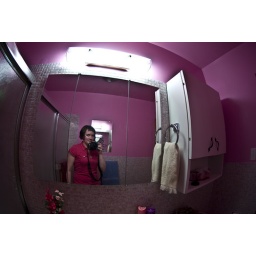
why yes, that is a hot pink bathroom. yes, it is in my nana's house. and yes, my shirt does match it.